Seo Jeong-ju

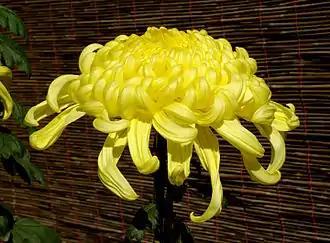
"For your yellow petals to open"

The chrysanthemum blooms in late autumn and is associated with the first frosts, the point at which the poem comes to rest. First published in 1948, it was set by the Korean composer Hwang Byungki in 1962.